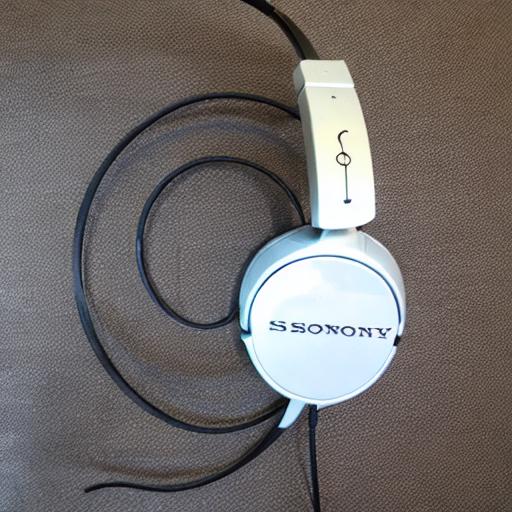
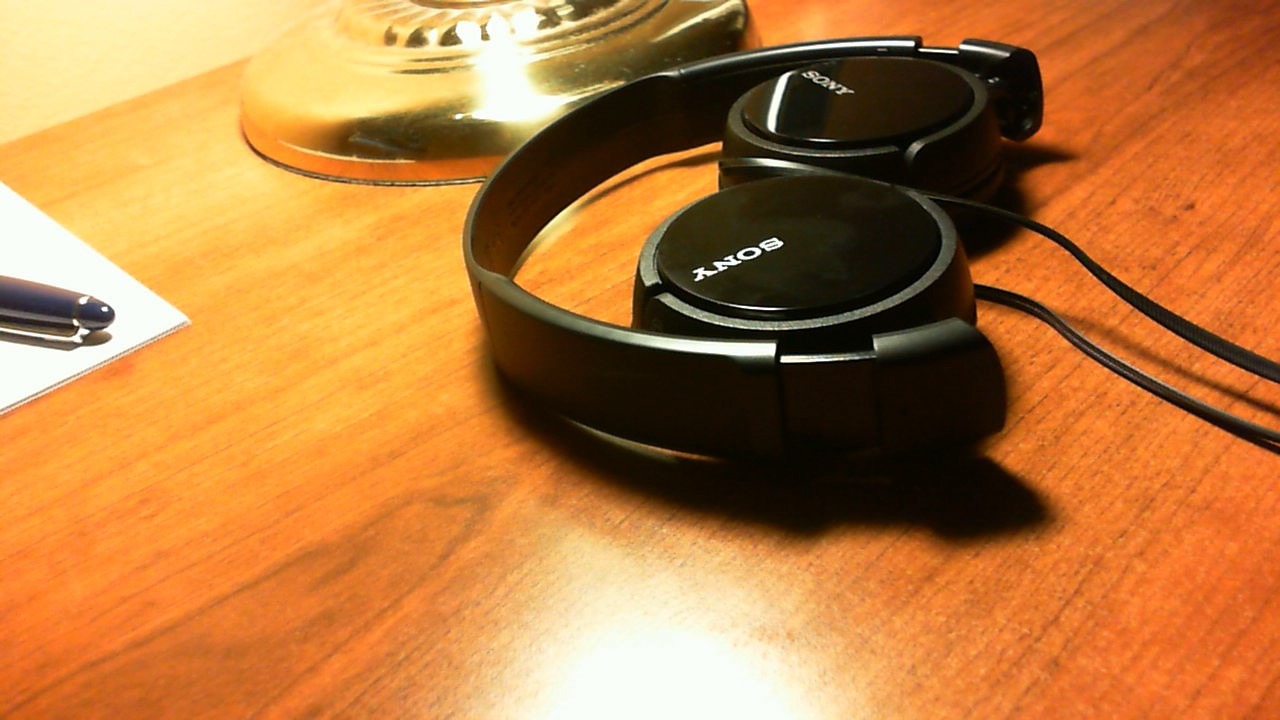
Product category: headphones
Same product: no